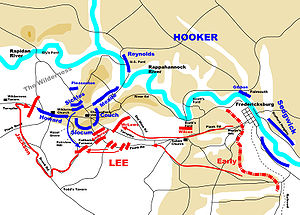
Slaget ved Chancellorsville / Slaget / 1. maj – 2. maj
Chancellorsville slaget den 1. og 2. maj      Sydstaterne      Unionen
"Slaget ved Chancellorsville var et stort slag i den amerikanske borgerkrig. Det blev udkæmpet nær landsbyen Spotsylvania Courthouse, i Virginia, fra den 30. april til den 6. maj 1863. Det kaldes for Robert E. Lee's ""perfekte slag"" på grund af hans risikable, men succesfulde deling af hæren overfor en meget stærkere fjendtlig styrke. I slaget stod Unionshæren Army of the Potomac under generalmajor Joseph Hooker overfor Sydstaternes hær Army of Northern Virginia under generalløjtnant Robert E. Lee, som kun var ca. halvt så stor. Lees vovemod og Hookers ængstelighed i kamp resulterede tilsammen i et alvorligt nederlag til Unionen. Der var dog malurt i Sydstaternes sejrspokal. Generalløjtnant Stonewall Jackson blev dødeligt såret i slaget, og general Lee betegnede dette tab som at ""miste min højre arm"".